Eutretauranosuchus

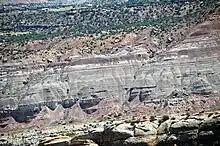
Morrison Formation, Colorado

Characteristics of "E. delfi" skulls include an elongated and platyrostral skull, posterolateral depressions on the alveolar maxillary process, minimal lateral undulation of the tooth row (maxillary), broadened nasals located anteriorly to the prefrontals, a lack of contact between the nasals and external nares, a flattened and broad innerfenestral bar with rims that are raised along the supratemporal fenestra, and a nasopharyngeal septum formed by the anterior divergence of the vomeral processes. The lacrimal bone is rectangular and in dorsal view has an anteroposterior length that is two times its width. The lacrimal is contacted by the prefrontal laterally along its length, which separates the prefrontal from the nasal. A large postorbital bar with a triangular cross-section creates a separation between the orbit and the infratemporal fenestra. The quadratojugal has two regions: a smaller dorsal part that lacks dermal pitting, and a larger ventral region that is pitted and forms the bottom half of the infratemporal process, creating a significant indentation that is considered characteristic of this genus.